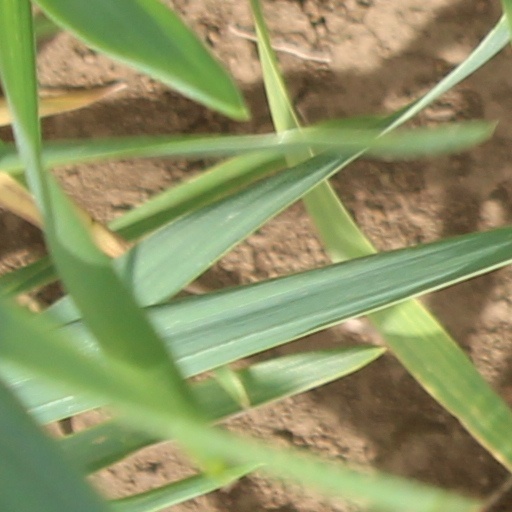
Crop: wheat